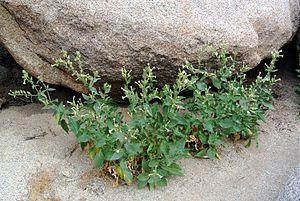
Nicotiana obtusifolia est une plante de la famille des Solanaceae, originaire du sud-ouest des États-Unis.